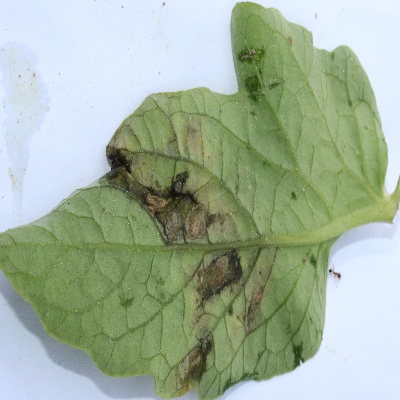
Crop: Tomato
Condition: septoria leaf spot